Rasa von Werder

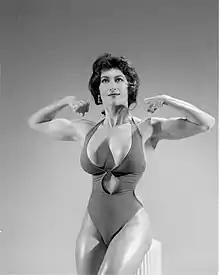
Photo from 1981

Rasa Von Werder (also known as Kellie Everts; born Rasa Sofija Jakstaite, July 16, 1945) is a German-born author, former stripper, female bodybuilder, photographer, and leader of her own Church/Religion.